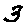
Label: 3